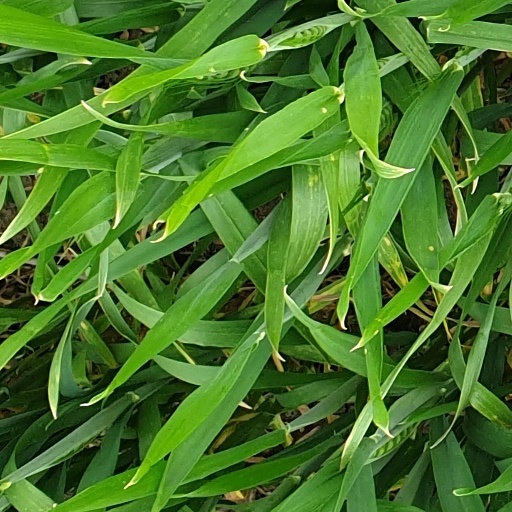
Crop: wheat